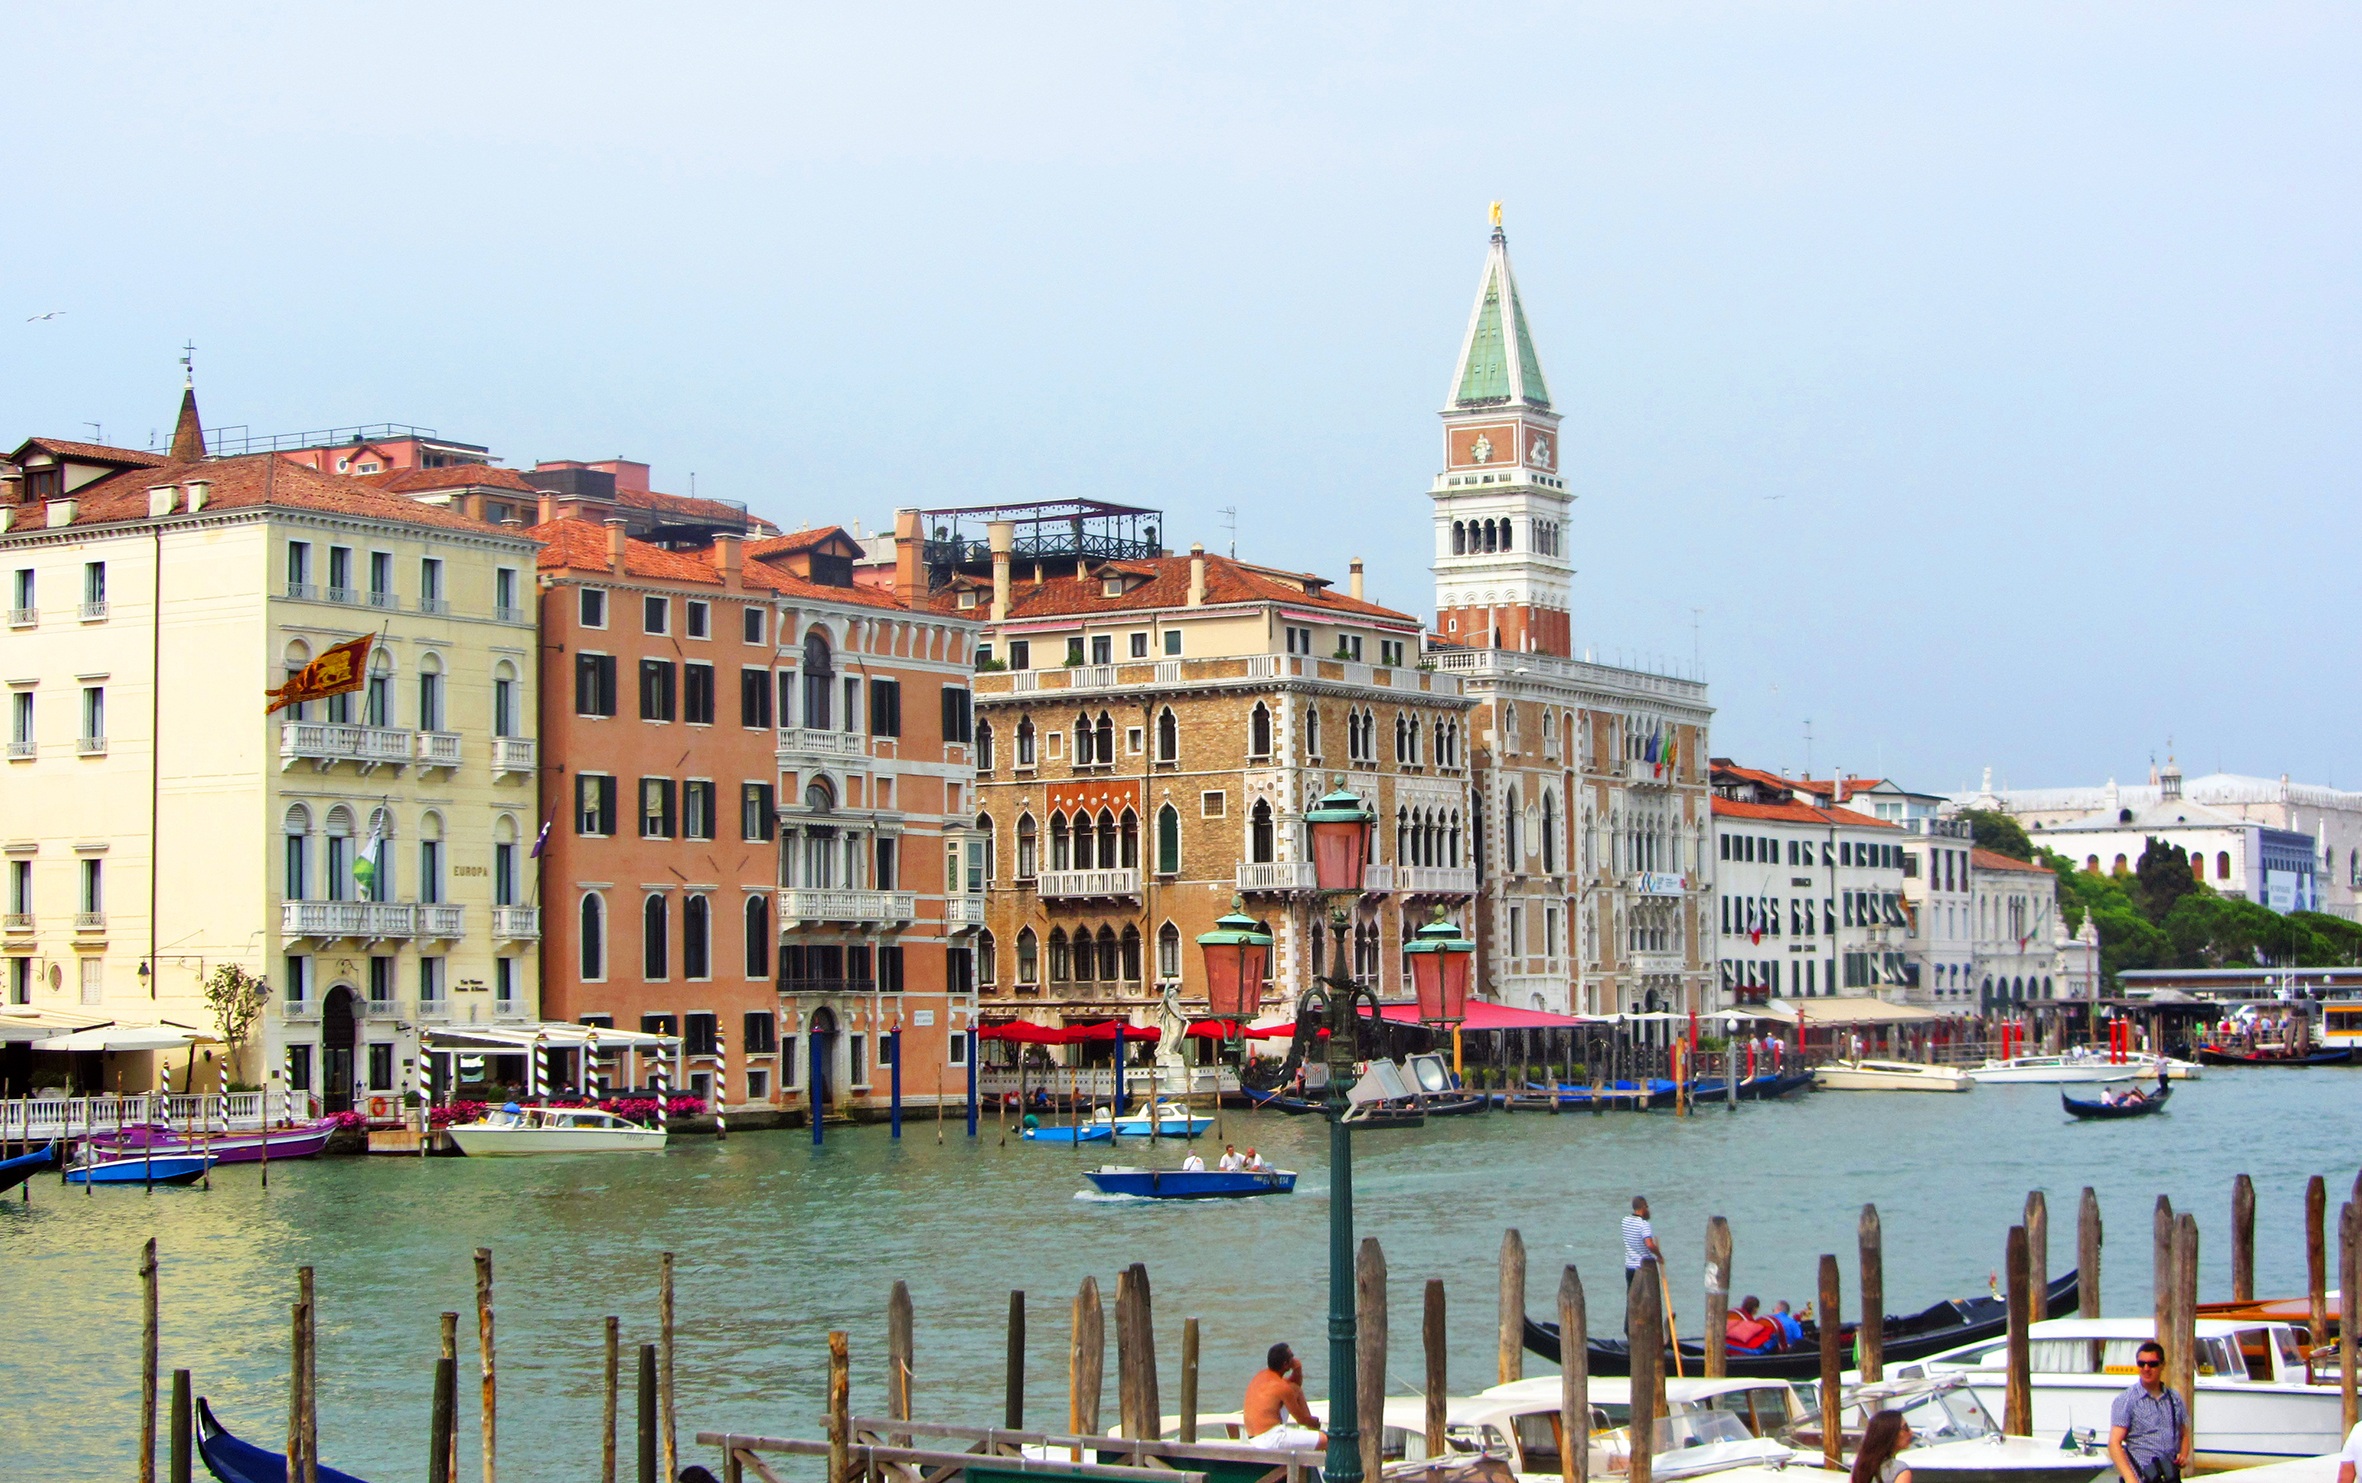
landscape, sea, water, dock, architecture, boat, town, city, canal, monument, cityscape, travel, europe, vehicle, tower, italy, harbor, venice, marina, port, tourism, waterway, body of water, culture, channel, gondolas, barca, channels, san marcos, barquero